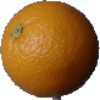
Label: Orange 1